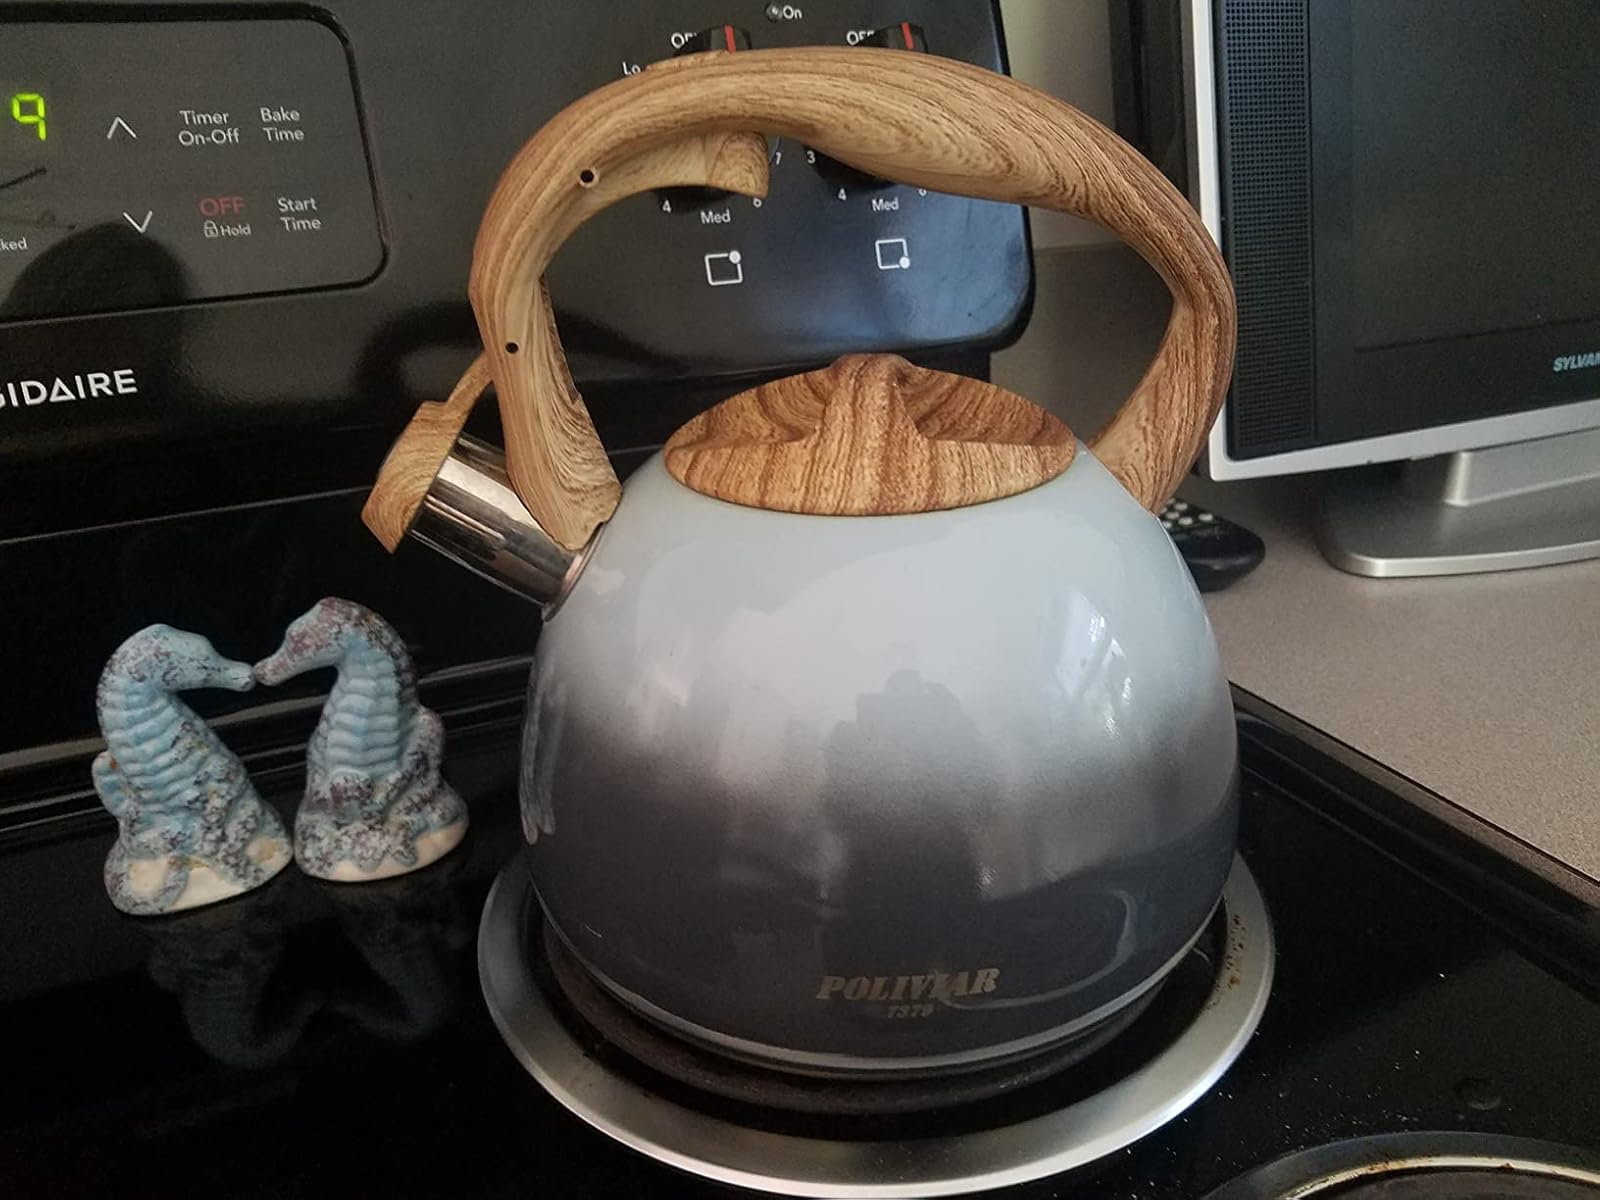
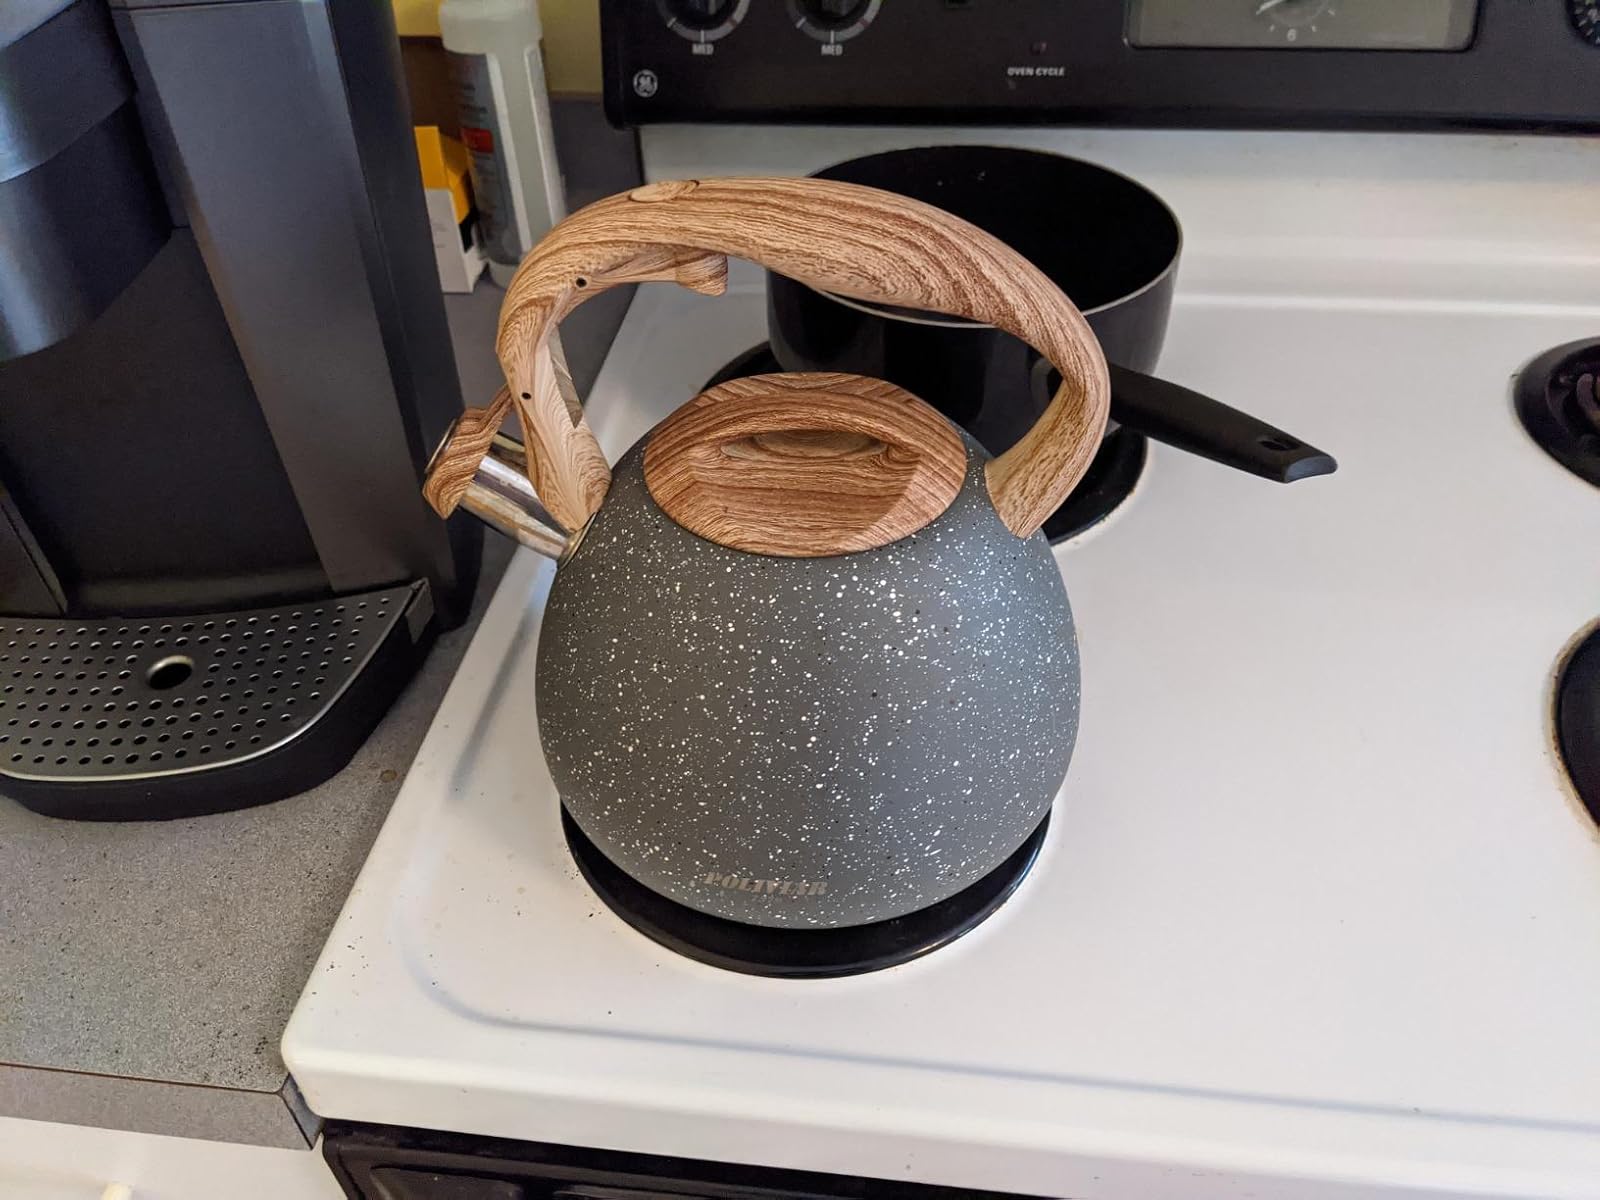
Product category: items_kettle
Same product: no